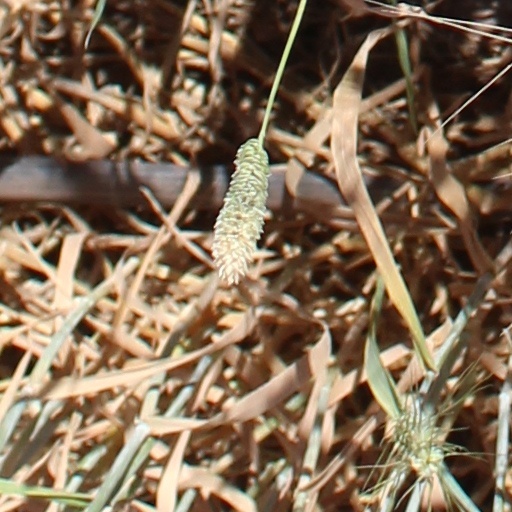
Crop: wheat